Gerald Klug

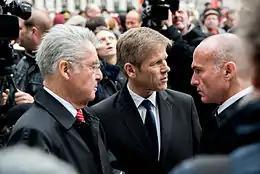
With President Fischer and Minister Ostermayer at the Opening of the Memorial for the Victims of Nazi Military Justice, Ballhausplatz 2014

Gerald Klug (born 13 November 1968) is an Austrian jurist and politician who served as minister of transport, innovation and technology in 2016. A member of the Social Democratic Party, he previously served as minister of defence and sports from 2013 to 2016.